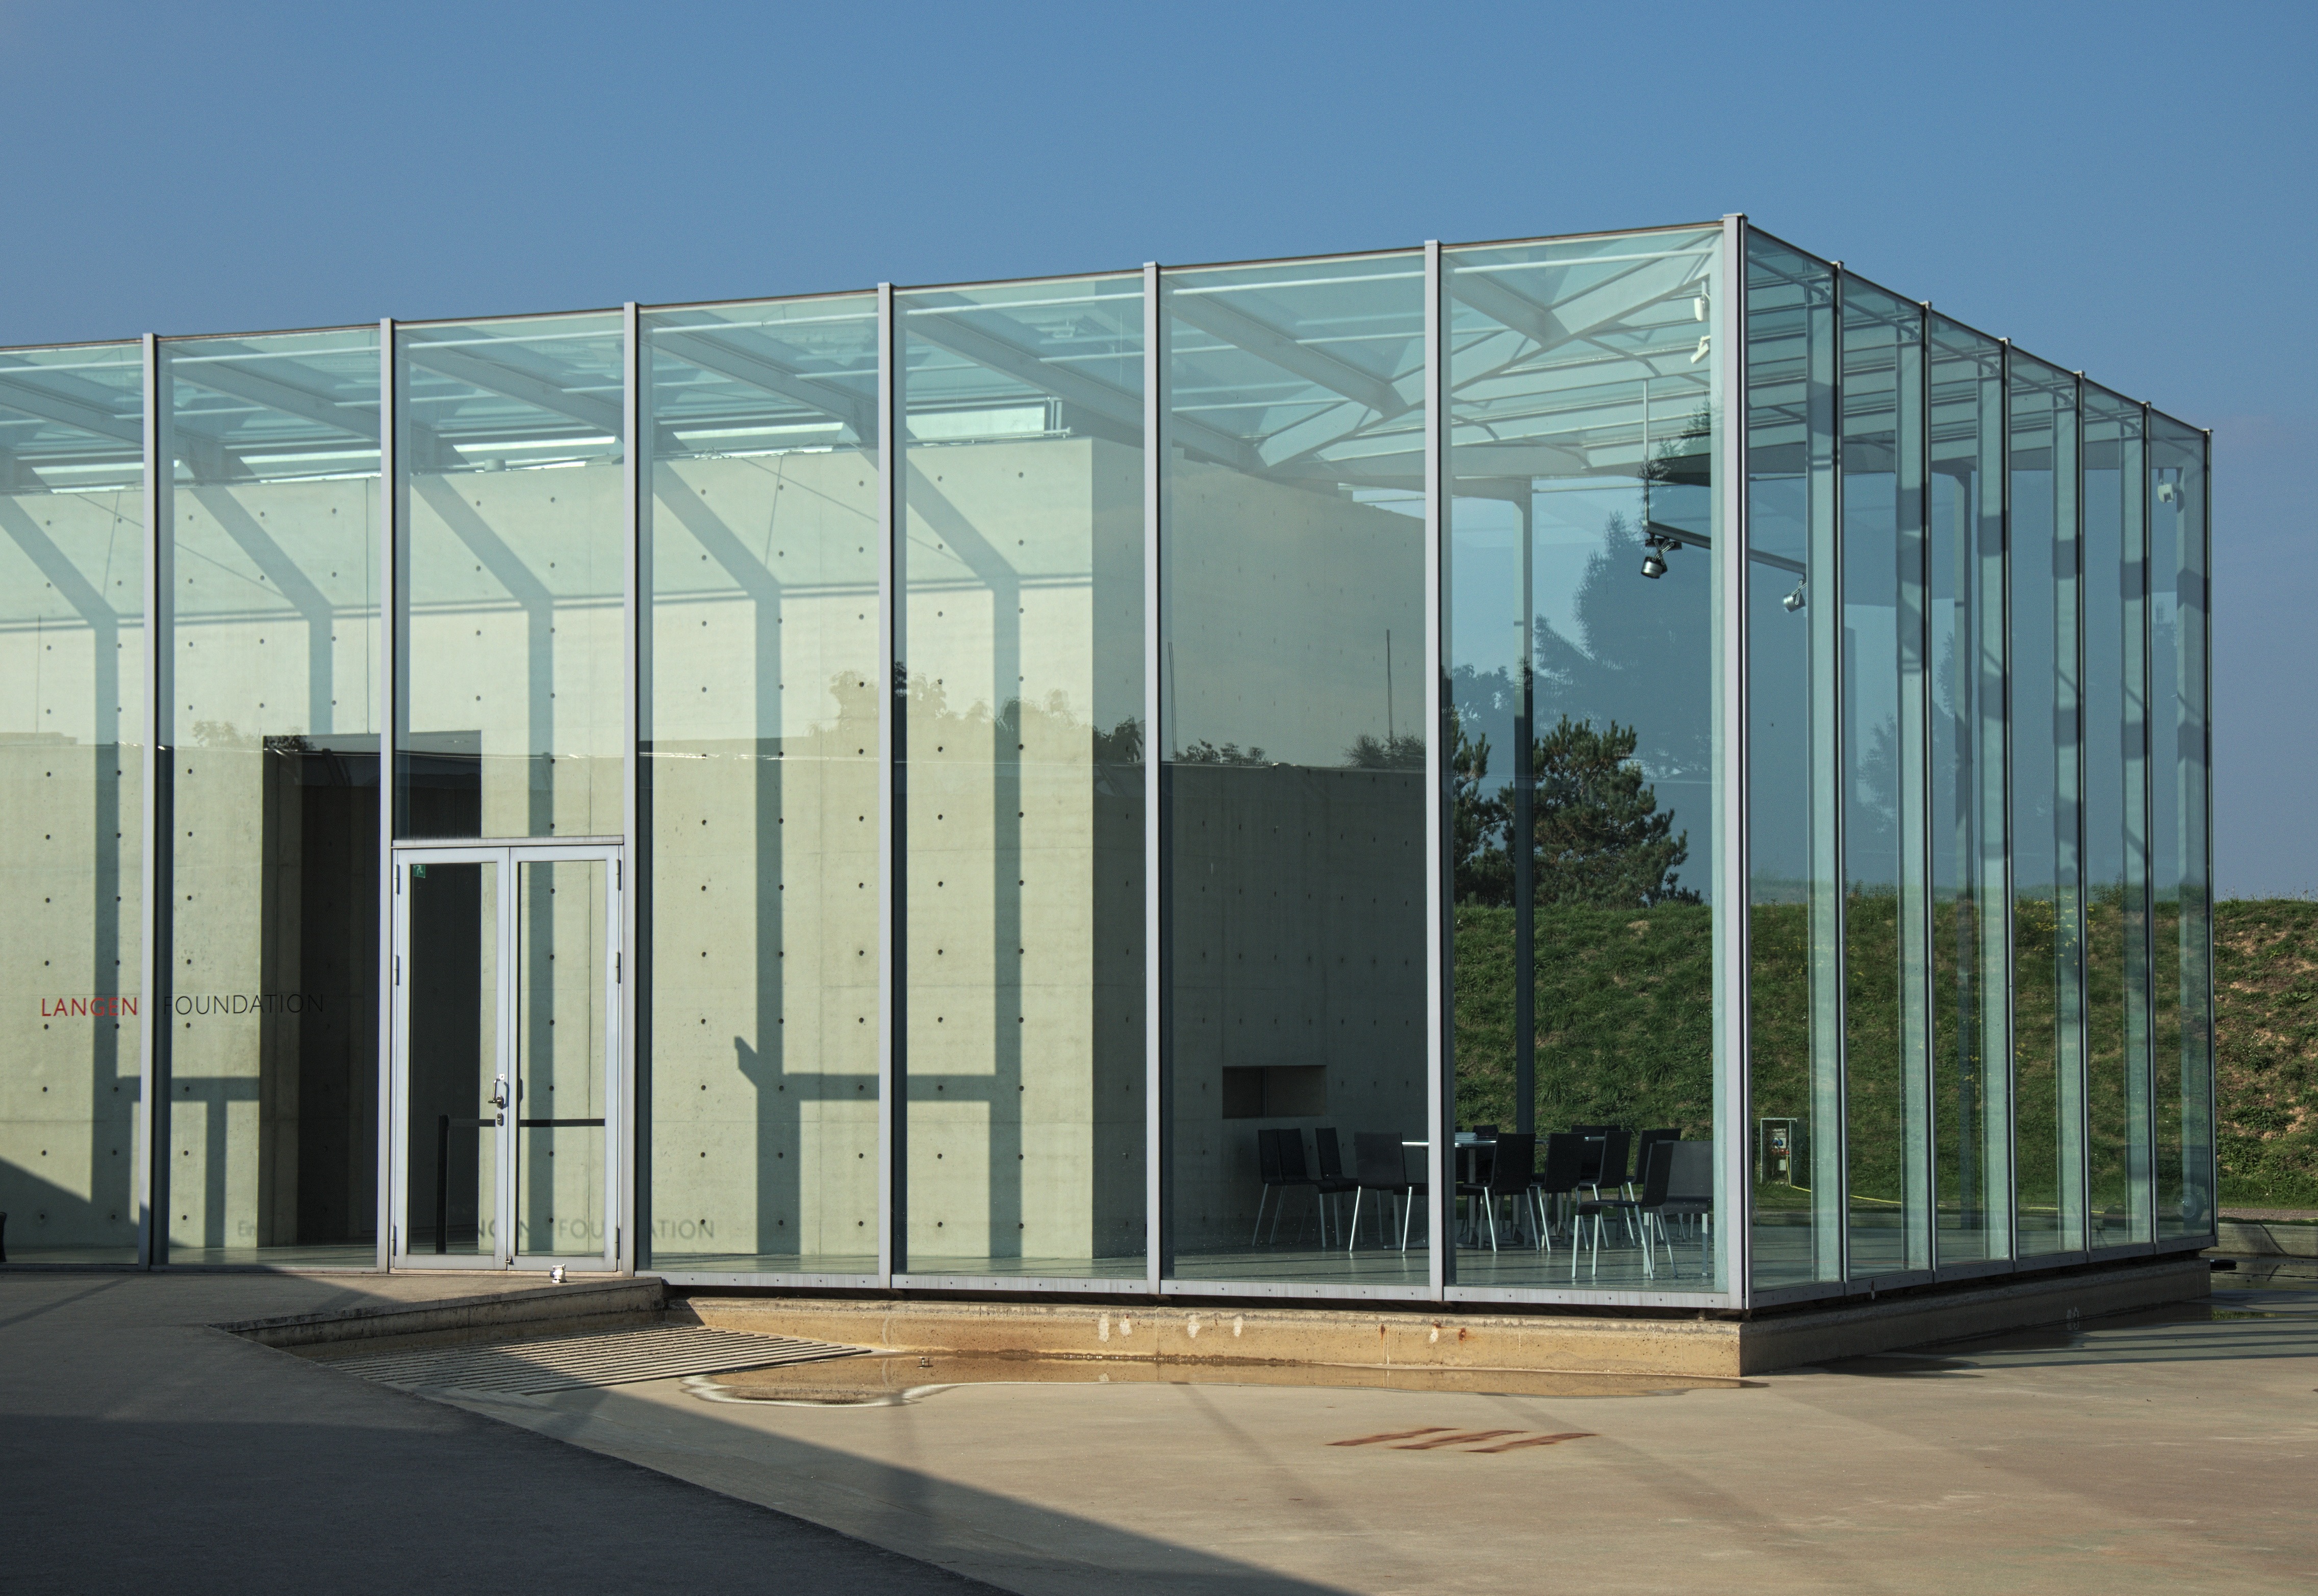
light, architecture, structure, glass, building, canopy, shadow, facade, professional, modern, pavilion, commercial building, headquarters, mirroring, daylighting, neuss, outdoor structure, long foundation